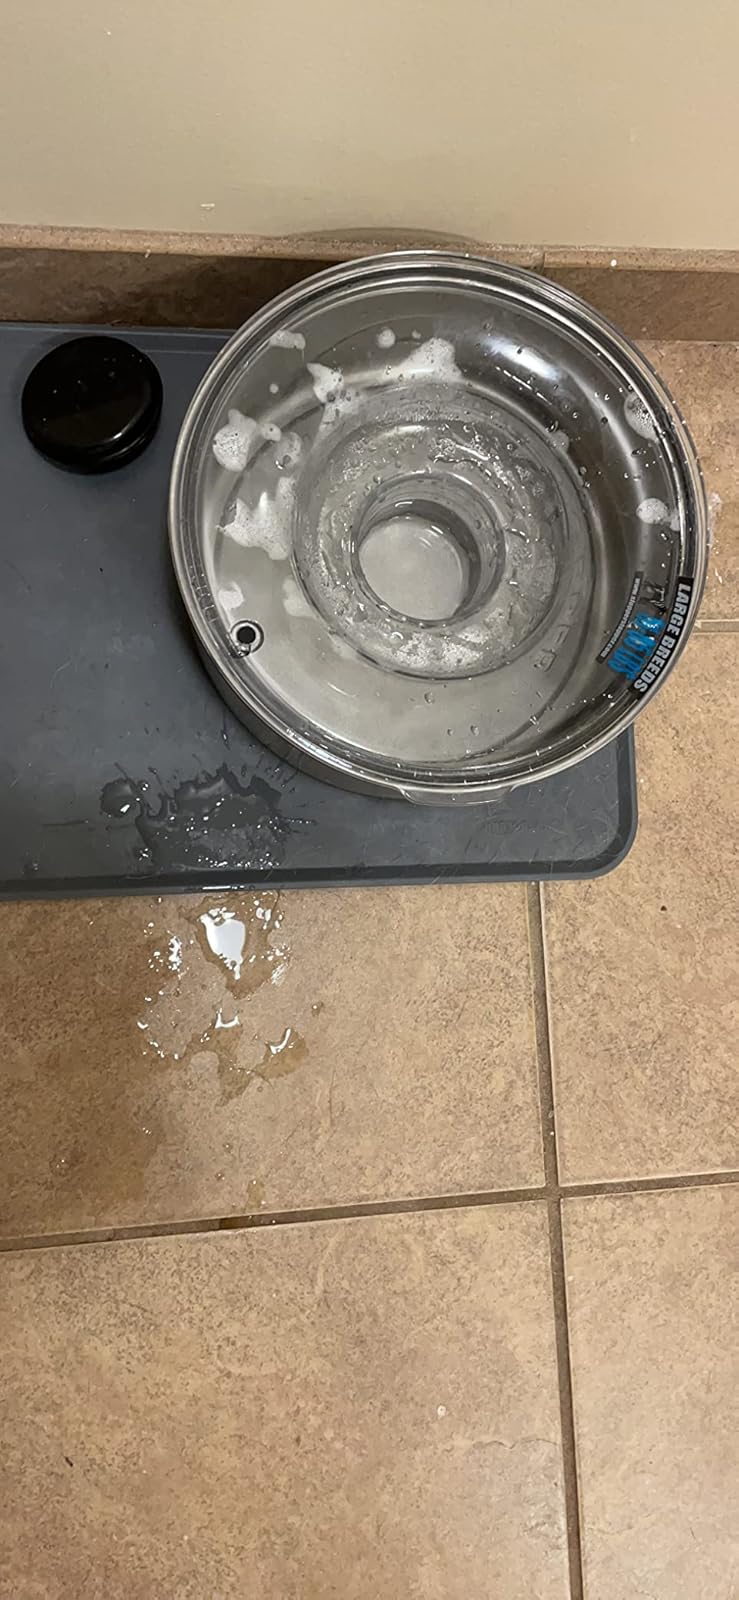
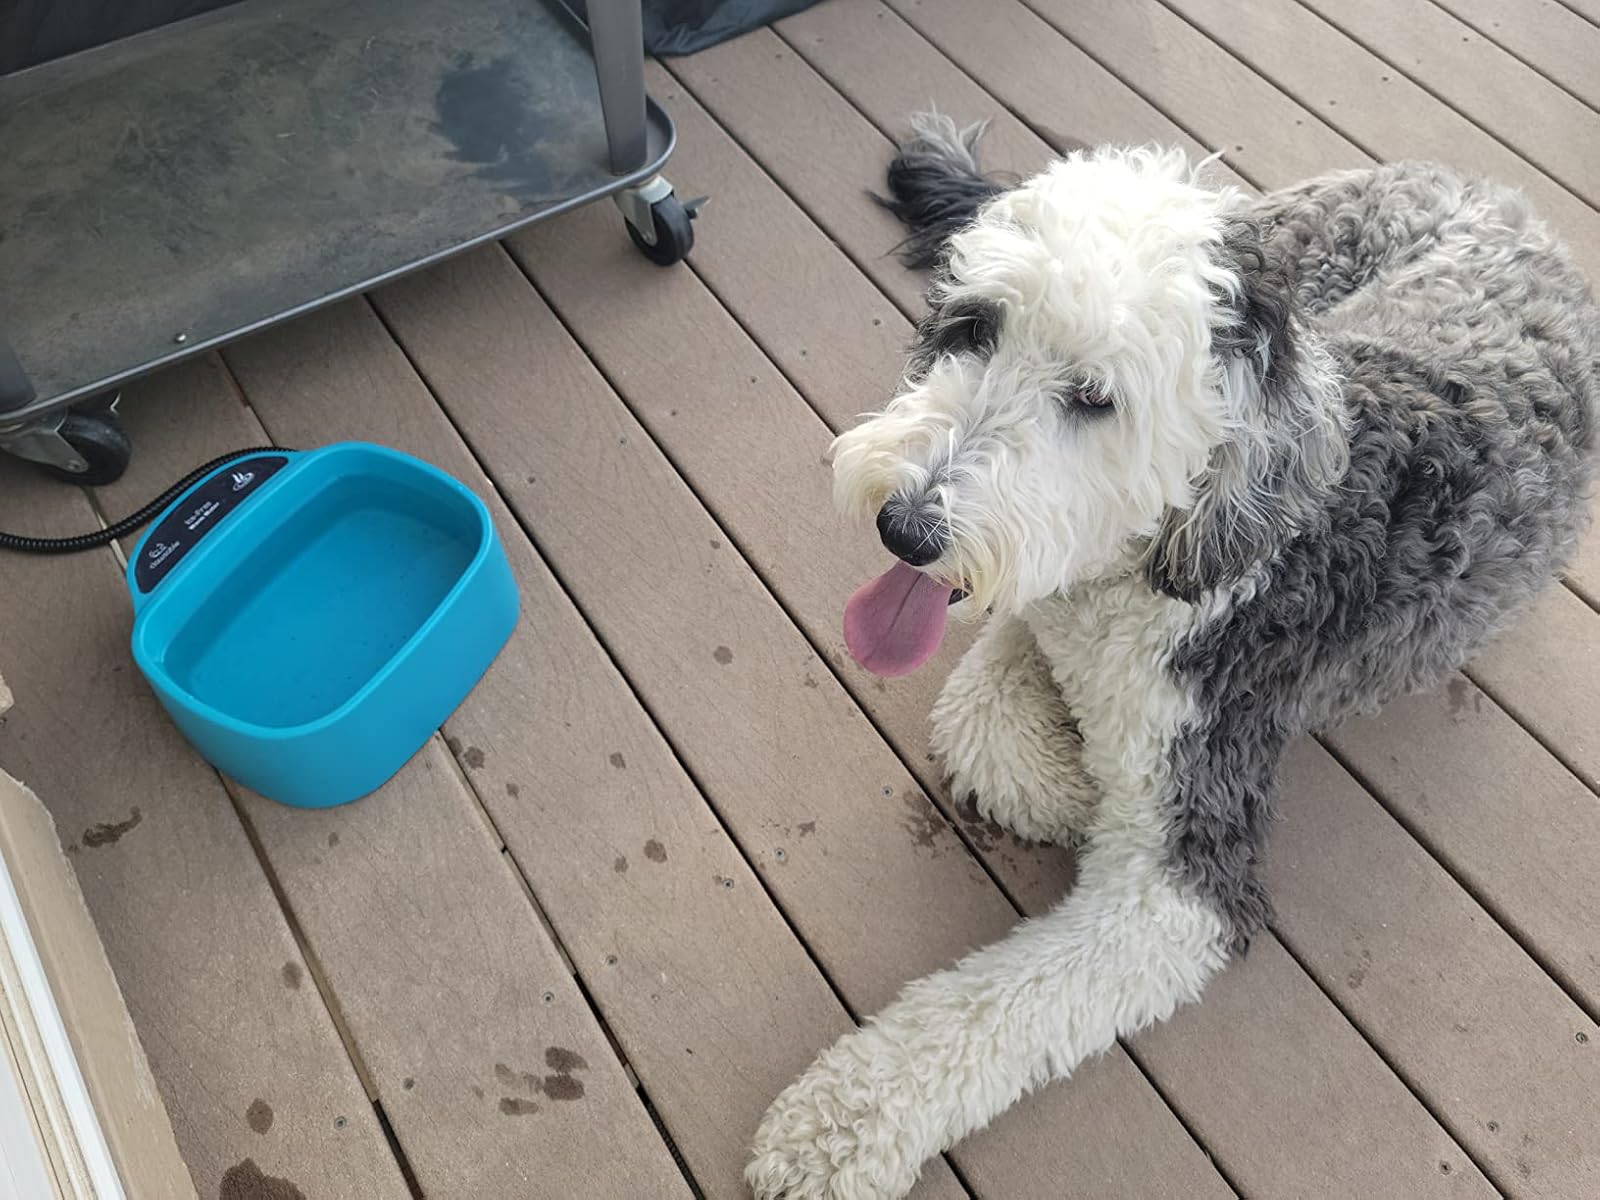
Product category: items_bowl
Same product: no